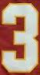
Number: 3